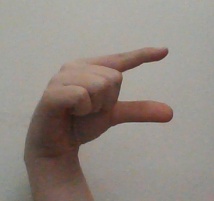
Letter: dal